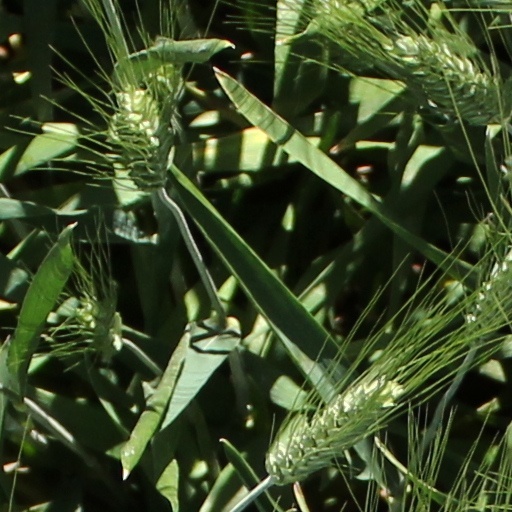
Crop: wheat